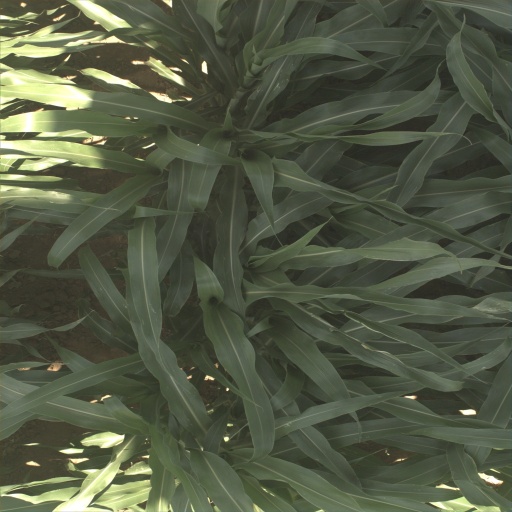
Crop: sorghum